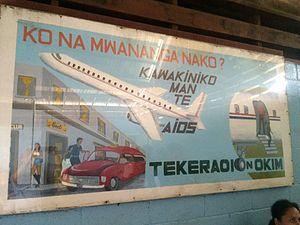
Salle d'attente des départs
Les habitants de l'état insulaire des Kiribati sont les Gilbertins. On rencontre également de plus en plus Kiribatien voire Gilbertien. En 2015, la démographie est dynamique bien que le solde migratoire soit négatif. Le taux de fécondité est élevé. La population des Kiribati est estimée à 105 711 habitants. Les densités non-urbaines sont parmi les plus fortes du monde, notamment à Betio, sur l'atoll de Tarawa.